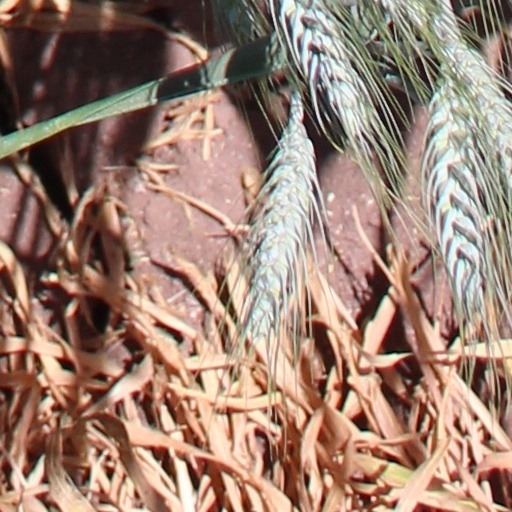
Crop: wheat